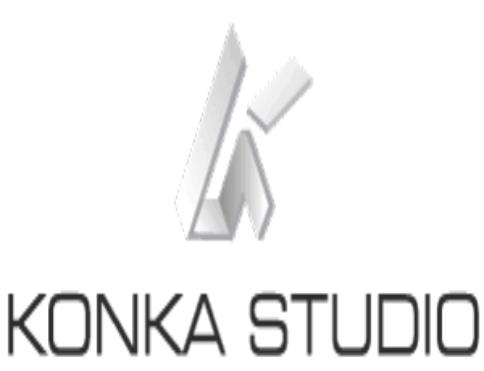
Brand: Konka
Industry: Electronic